Henry Nugent

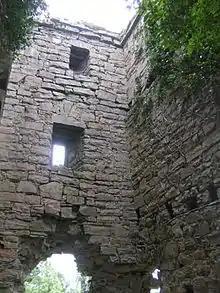
Coolamber Hall House

Nugent was born at Coolamber, County Longford. His father was Thomas Nugent, who descended from James Nugent, the younger brother of Richard Nugent, 13th Baron Delvin (died 1559). Henry's older brother was James Nugent of Coolamber.